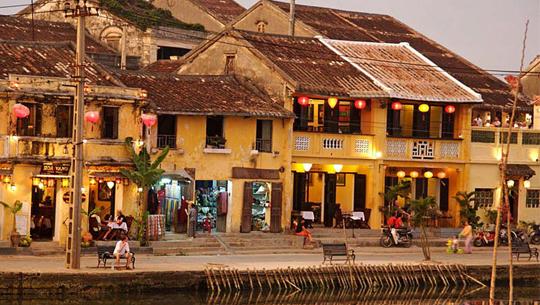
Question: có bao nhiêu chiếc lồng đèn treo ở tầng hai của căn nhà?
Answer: có ba chiếc lồng đèn treo trên tầng hai